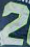
Number: 2